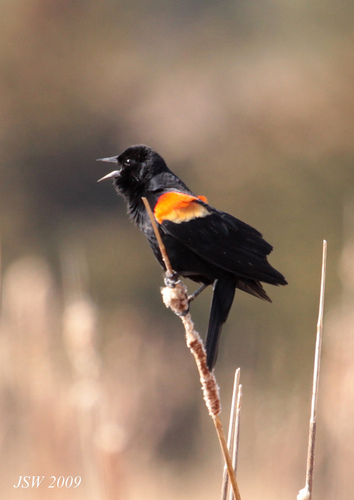
the small bird is mostly black with orange wing bars, and the bill is short and pointed.
a medium sized bird with black wings, and a flat bill
this bird has a large straight bill, a black crown, and orange coverts.
a small black bird with orange markings on the wings and a gray beak.
this bird is black all over with bright orange wing detail and a medium pointed beak.
this bird is black with orange and has a long, pointy beak.
this bird has wings that are black and has a yellow patch
this bird has wings that are black and has a patch of orangea bird with a black rectrices, belly and breast, orange and yellow wings and the bill is short and pointed
this bird is black with red and has a very short beak.
Species: Red Winged Blackbird